133d Operations Group

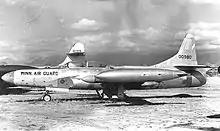
109th Fighter-Interceptor Squadron F-94C

In December 1953 the group was returned to the Minnesota Air National Guard, retaining its air defense mission. In 1956, the 133d Fighter-Interceptor Wing reorganized along the regional model of its gaining command, ADC, becoming the 133d Air Defense Wing. The 133d Group became the 133d Fighter Group (Air Defense) and its squadrons in Duluth and Hector Airport North Dakota were reassigned to newly formed Fighter Groups. The wing support organizations were split among the 133d Group and the newly formed organizations.